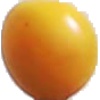
Label: Cherry Wax Yellow 1